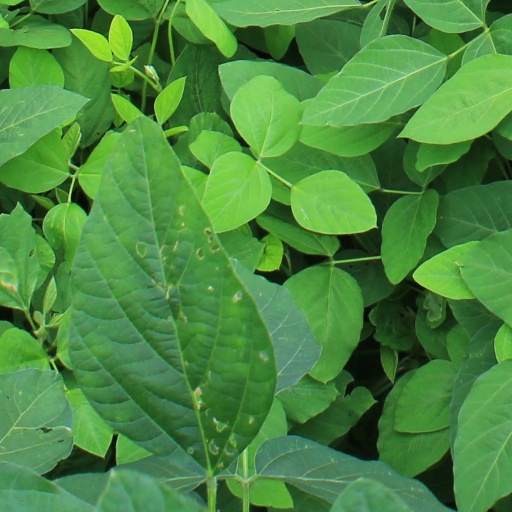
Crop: soybean